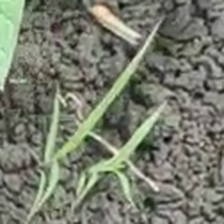
Weed species: Digitaria_SP_(Digitaria Sanguinalis )